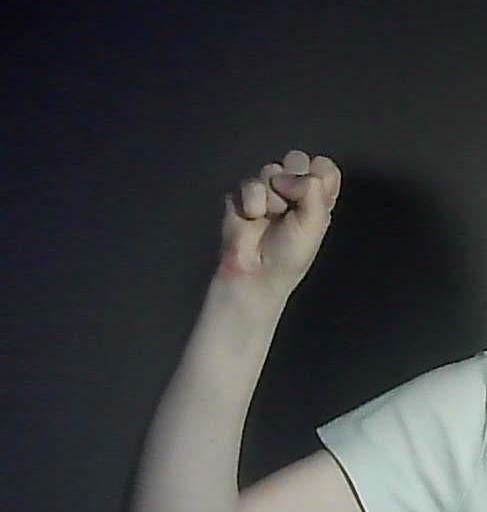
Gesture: fist